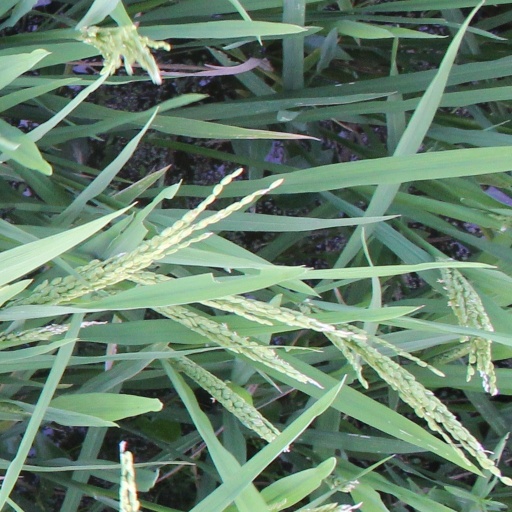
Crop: rice